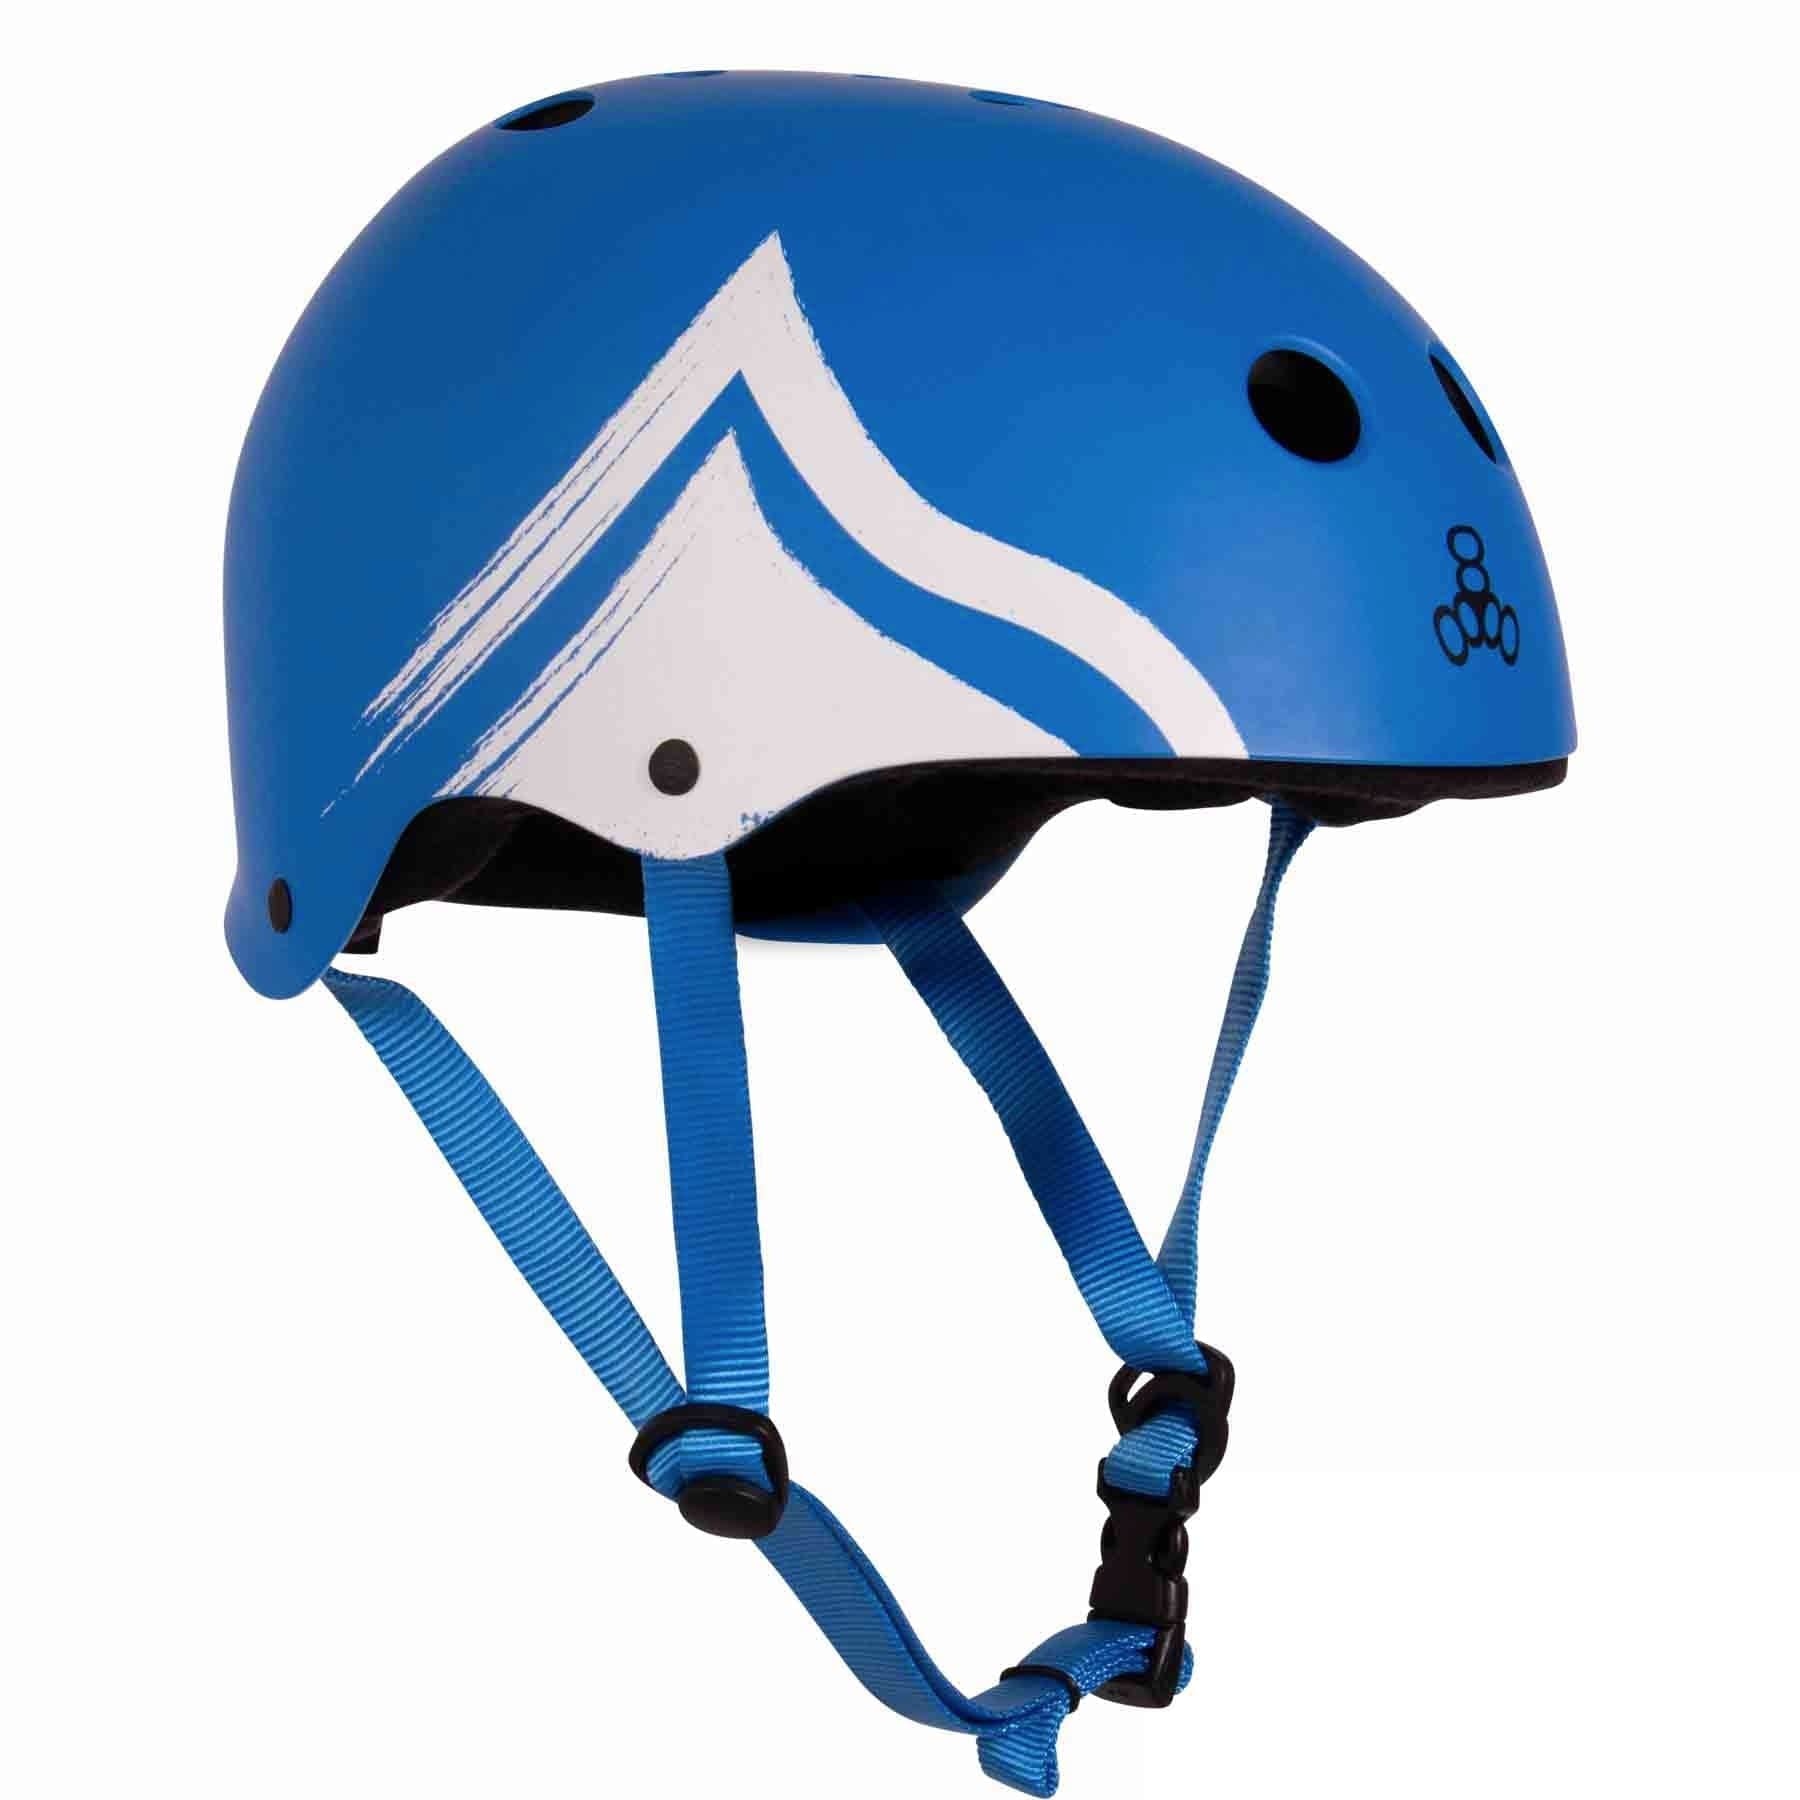
Liquid Force Hero Wakeboarding Helmet (Blue)
Take a look at the new Liquid Force Hero Wakeboarding Helmet at S2AS! The Hero is a go to functional and fashionable CE certified helmet featuring LF's newly redesigned high-density ABS shell and Sweat saver terry cloth liner. Bigger air vents and new art will keep you feeling and looking cool. Be a “hero”, be safe and wear a helmet! Features: - High Visibility Skull Protection - Sweat Saver Terry Cloth Liner #1 For Comfort and Safety - 10 Vent Classic Skate Shell Design - CE Certified EN 1385 water sports standard - Dual-density foam liner for impact protection Liquid Force Helmet Size Chart: Helmet Size Circumference (inches) Circumference (centimeters) Hat Size X-Small 20.1" - 20.5" 51 - 52cm 6 3/8 Small 20.6" - 21.3" 52 - 54cm 6 1/2 - 6 7/8 Medium 21.4" - 22.0" 54 - 56cm 6 7/8 - 7 Large 22.1" - 22.9" 56 - 58cm 7 - 7 1/4 X-Large 23.0" - 24.0" 58 - 61cm 7 1/4 - 7 5/8
Brand: Liquid Force
Category: Sporting Goods > Outdoor Recreation > Boating & Water Sports > Boating & Water Sport Protective Gear > Water Sport Helmets